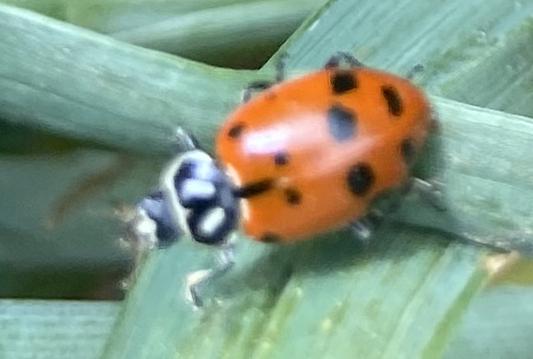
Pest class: predators